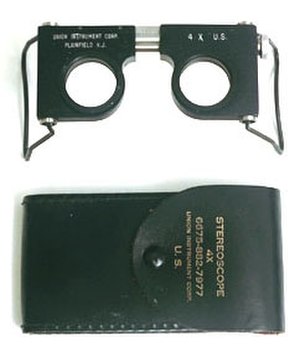
Stereoskop
Stereoskop og etui – under 2. Verdenskrig blev dette redskab brugt af allierede fotofortolkere til at analysere billeder taget i forbindelse med luftrecognoscering.
Et stereoskop, er et apparat, der er i stand til at vise billedpar, der er lavet sådan, at der ved betragtning i et stereoskop opstår en 3-dimensionel illusion.